Ueno Station

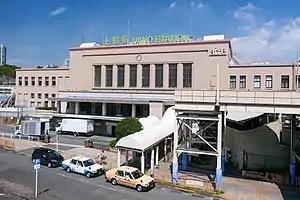
Main building of the station

is a major railway station in Tokyo's Taitō ward. It is the station used to reach the Ueno district and Ueno Park—which contains Tokyo National Museum, The National Museum of Western Art, Ueno Zoo, Tokyo University of the Arts and other famous cultural facilities. A major commuter hub, it is also the traditional terminus for long-distance trains from northern Japan, although with the extension of the Shinkansen lines to Tokyo Station this role has diminished in recent years. A similar extension of conventional lines extended Takasaki Line, Utsunomiya Line and Jōban Line services to Tokyo Station via the Ueno-Tokyo Line in March 2015, using existing little-used tracks and a new viaduct; the Ueno-Tokyo Line connects these lines with the Tōkaidō Main Line, allowing through services to Shinagawa, Yokohama, Odawara and Atami stations.